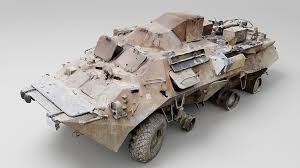
Label: BTR